Hergé

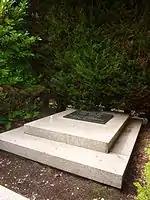
Hergé's grave in the "Dieweg" cemetery in Brussels.

In the 1960s, Hergé became increasingly annoyed at the success of René Goscinny and Albert Uderzo's "Asterix" comic book series, which various commentators had described as eclipsing "The Adventures of Tintin" as the foremost comic in the Franco-Belgian tradition. Hoping to imitate the success of the recent animated films "Asterix the Gaul" (1967) and "Asterix and Cleopatra" (1968), Hergé agreed to the production of two animated Belvision films based on the "Adventures of Tintin". The first, "Tintin and the Temple of the Sun" (1969), was based on pre-existing comics, whereas the second, "Tintin and the Lake of Sharks" (1972) was an original story written by Greg. In 1982, the US filmmaker Steven Spielberg requested the film rights for a live-action adaptation of one of "The Adventures of Tintin", a prospect that excited Hergé, but the project would not come to fruition until long after his death.